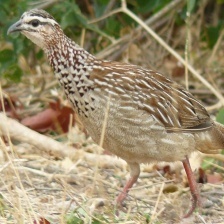
Species: BLACK FRANCOLIN
Scientific name: FRANCOLINUS FRANCOLINUS
ImageNet parent category: partridge